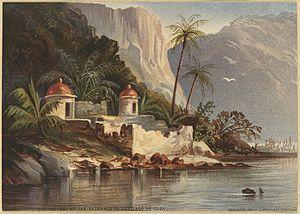
Granville Perkins est un peintre et un illustrateur américain.